Schiller (band)

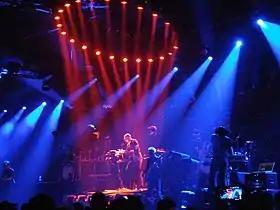
Schiller live in 2012

On 5 October 2012, the seventh studio album, "Sonne" (Sun), was released. The next album was "Opus", issued on 30 August 2013. On 26 February 2016, "Future" was released. Schiller's tenth studio album, "Morgenstund", was released on 22 March 2019. It included collaborations with Iranian artists.